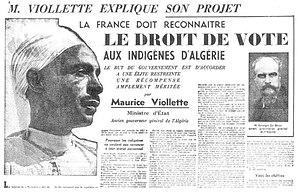
Projet Viollette, Paris-Soir, 7 mars 1937.
Le projet de loi relatif à l'exercice des droits politiques par certaines catégories de sujets français en Algérie, dit le projet Blum-Viollette, fut un projet de loi du Front populaire de Léon Blum, sur les propositions de Maurice Viollette, ancien gouverneur d'Algérie, visant à ce que 20 000 à 25 000 musulmans puissent devenir citoyens français tout en gardant leur statut personnel lié à la religion. Le projet, délibéré en Conseil des ministres le 15 octobre 1936, est déposé sur le bureau de la Chambre des députés le 30 décembre suivant. La commission du suffrage universel en débute l'examen en 1938, mais celui-ci est définitivement suspendu le 4 mars.